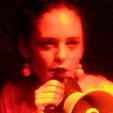
Age: 26